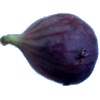
Label: Fig 1